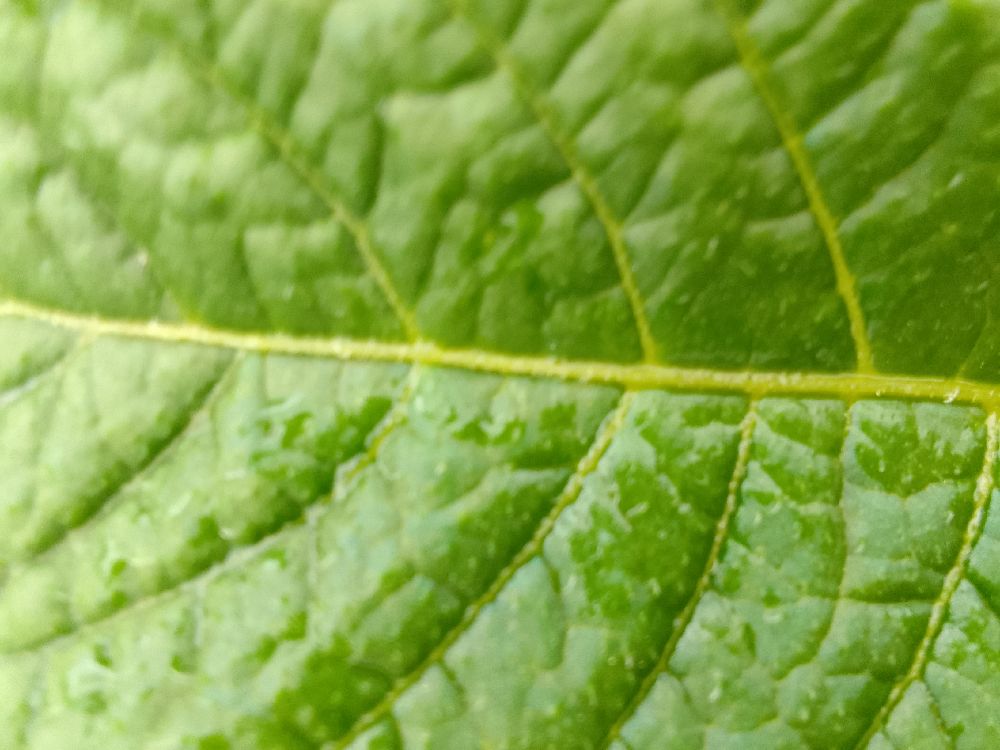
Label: Healthy